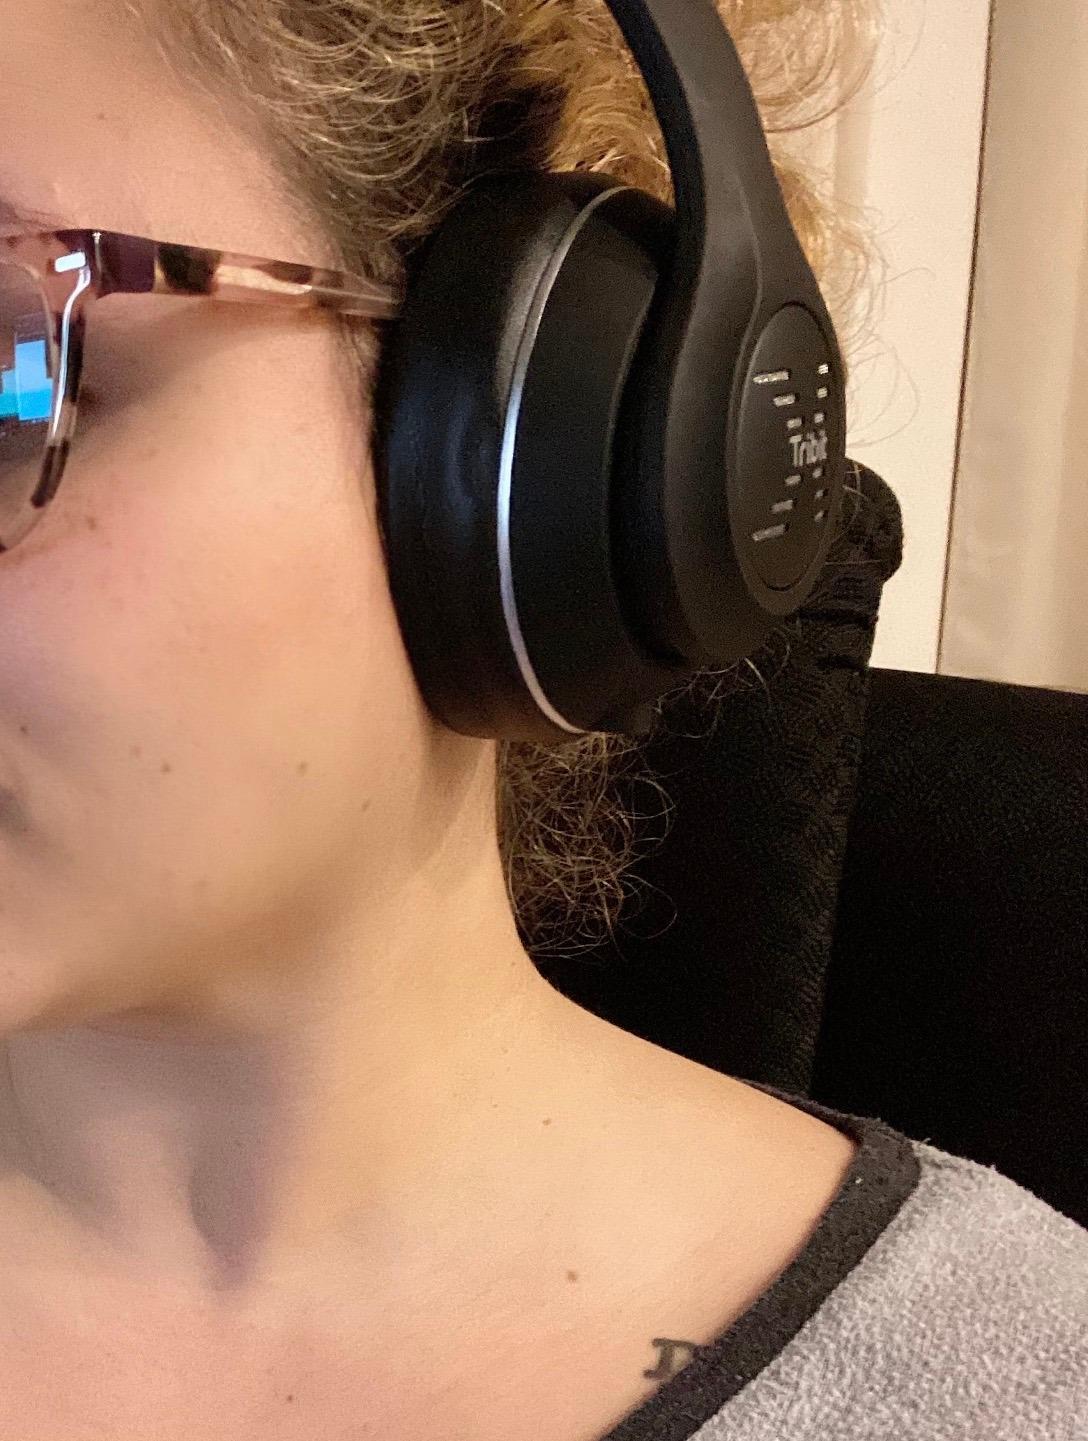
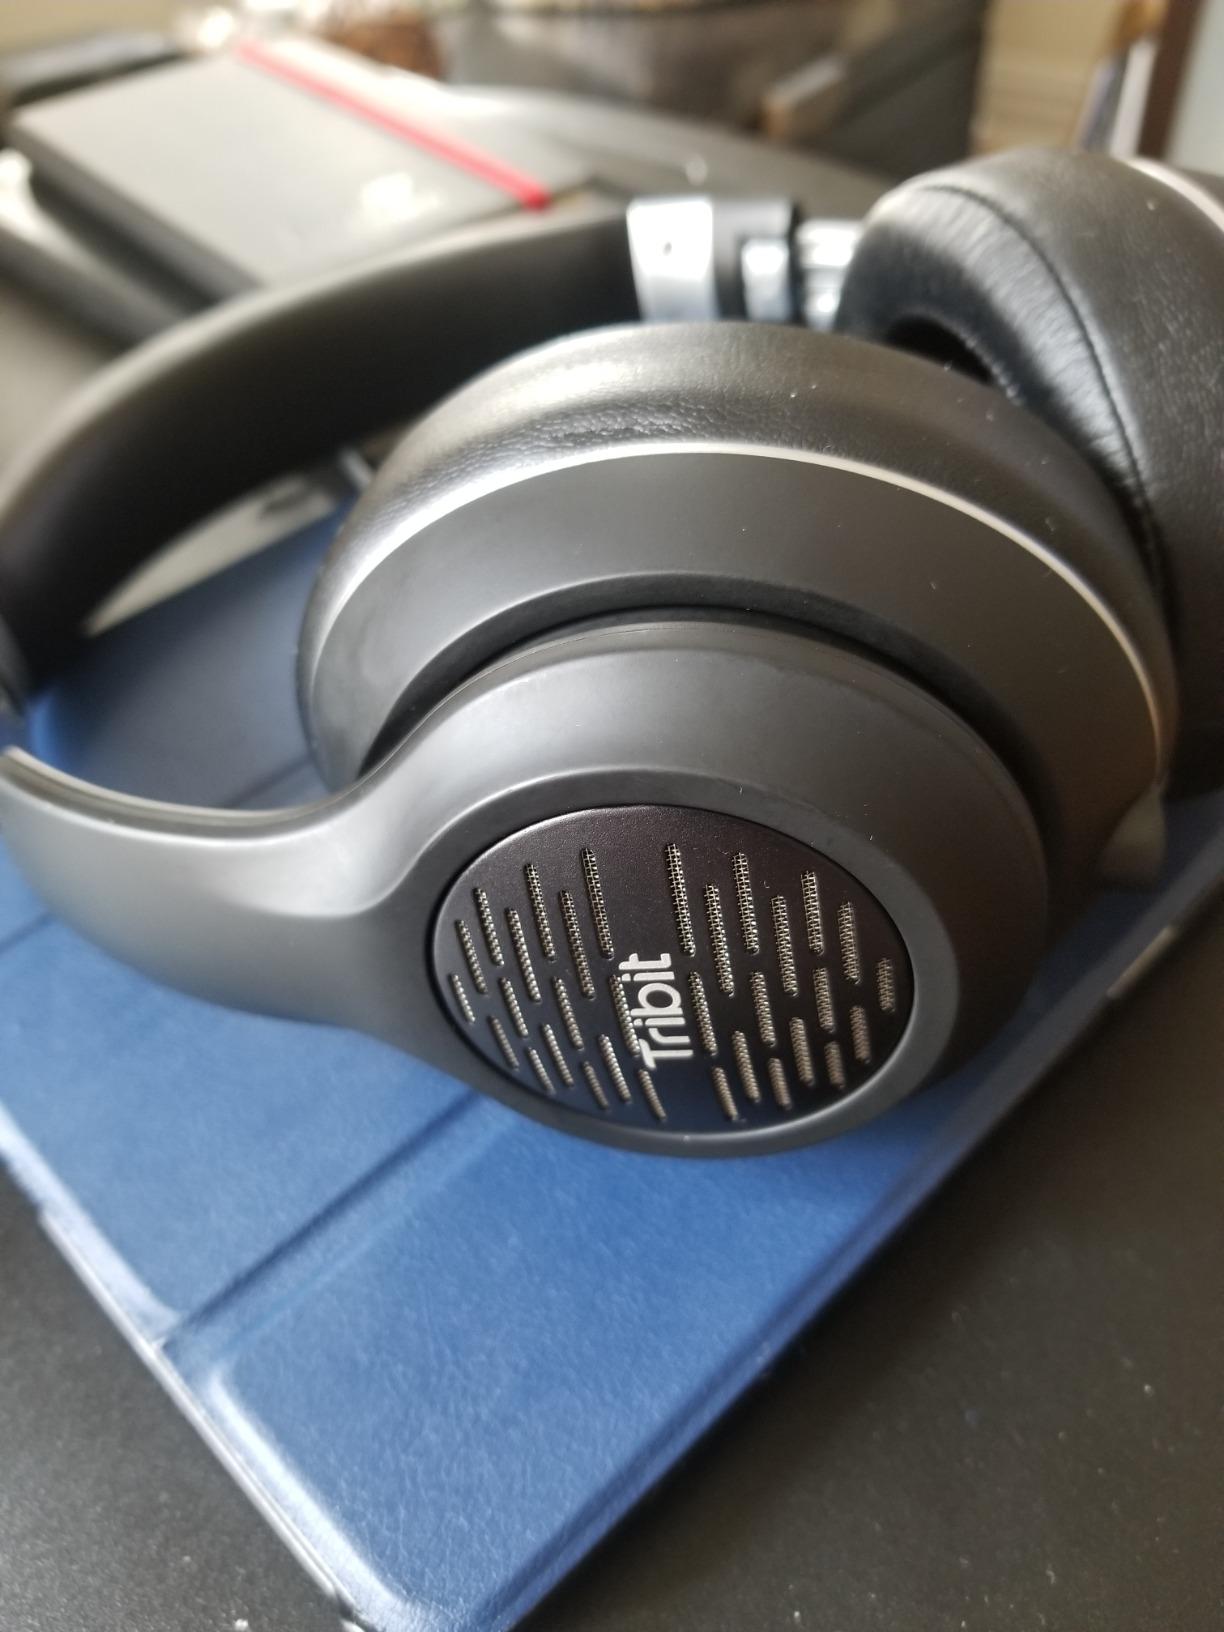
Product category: headphones
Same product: yes